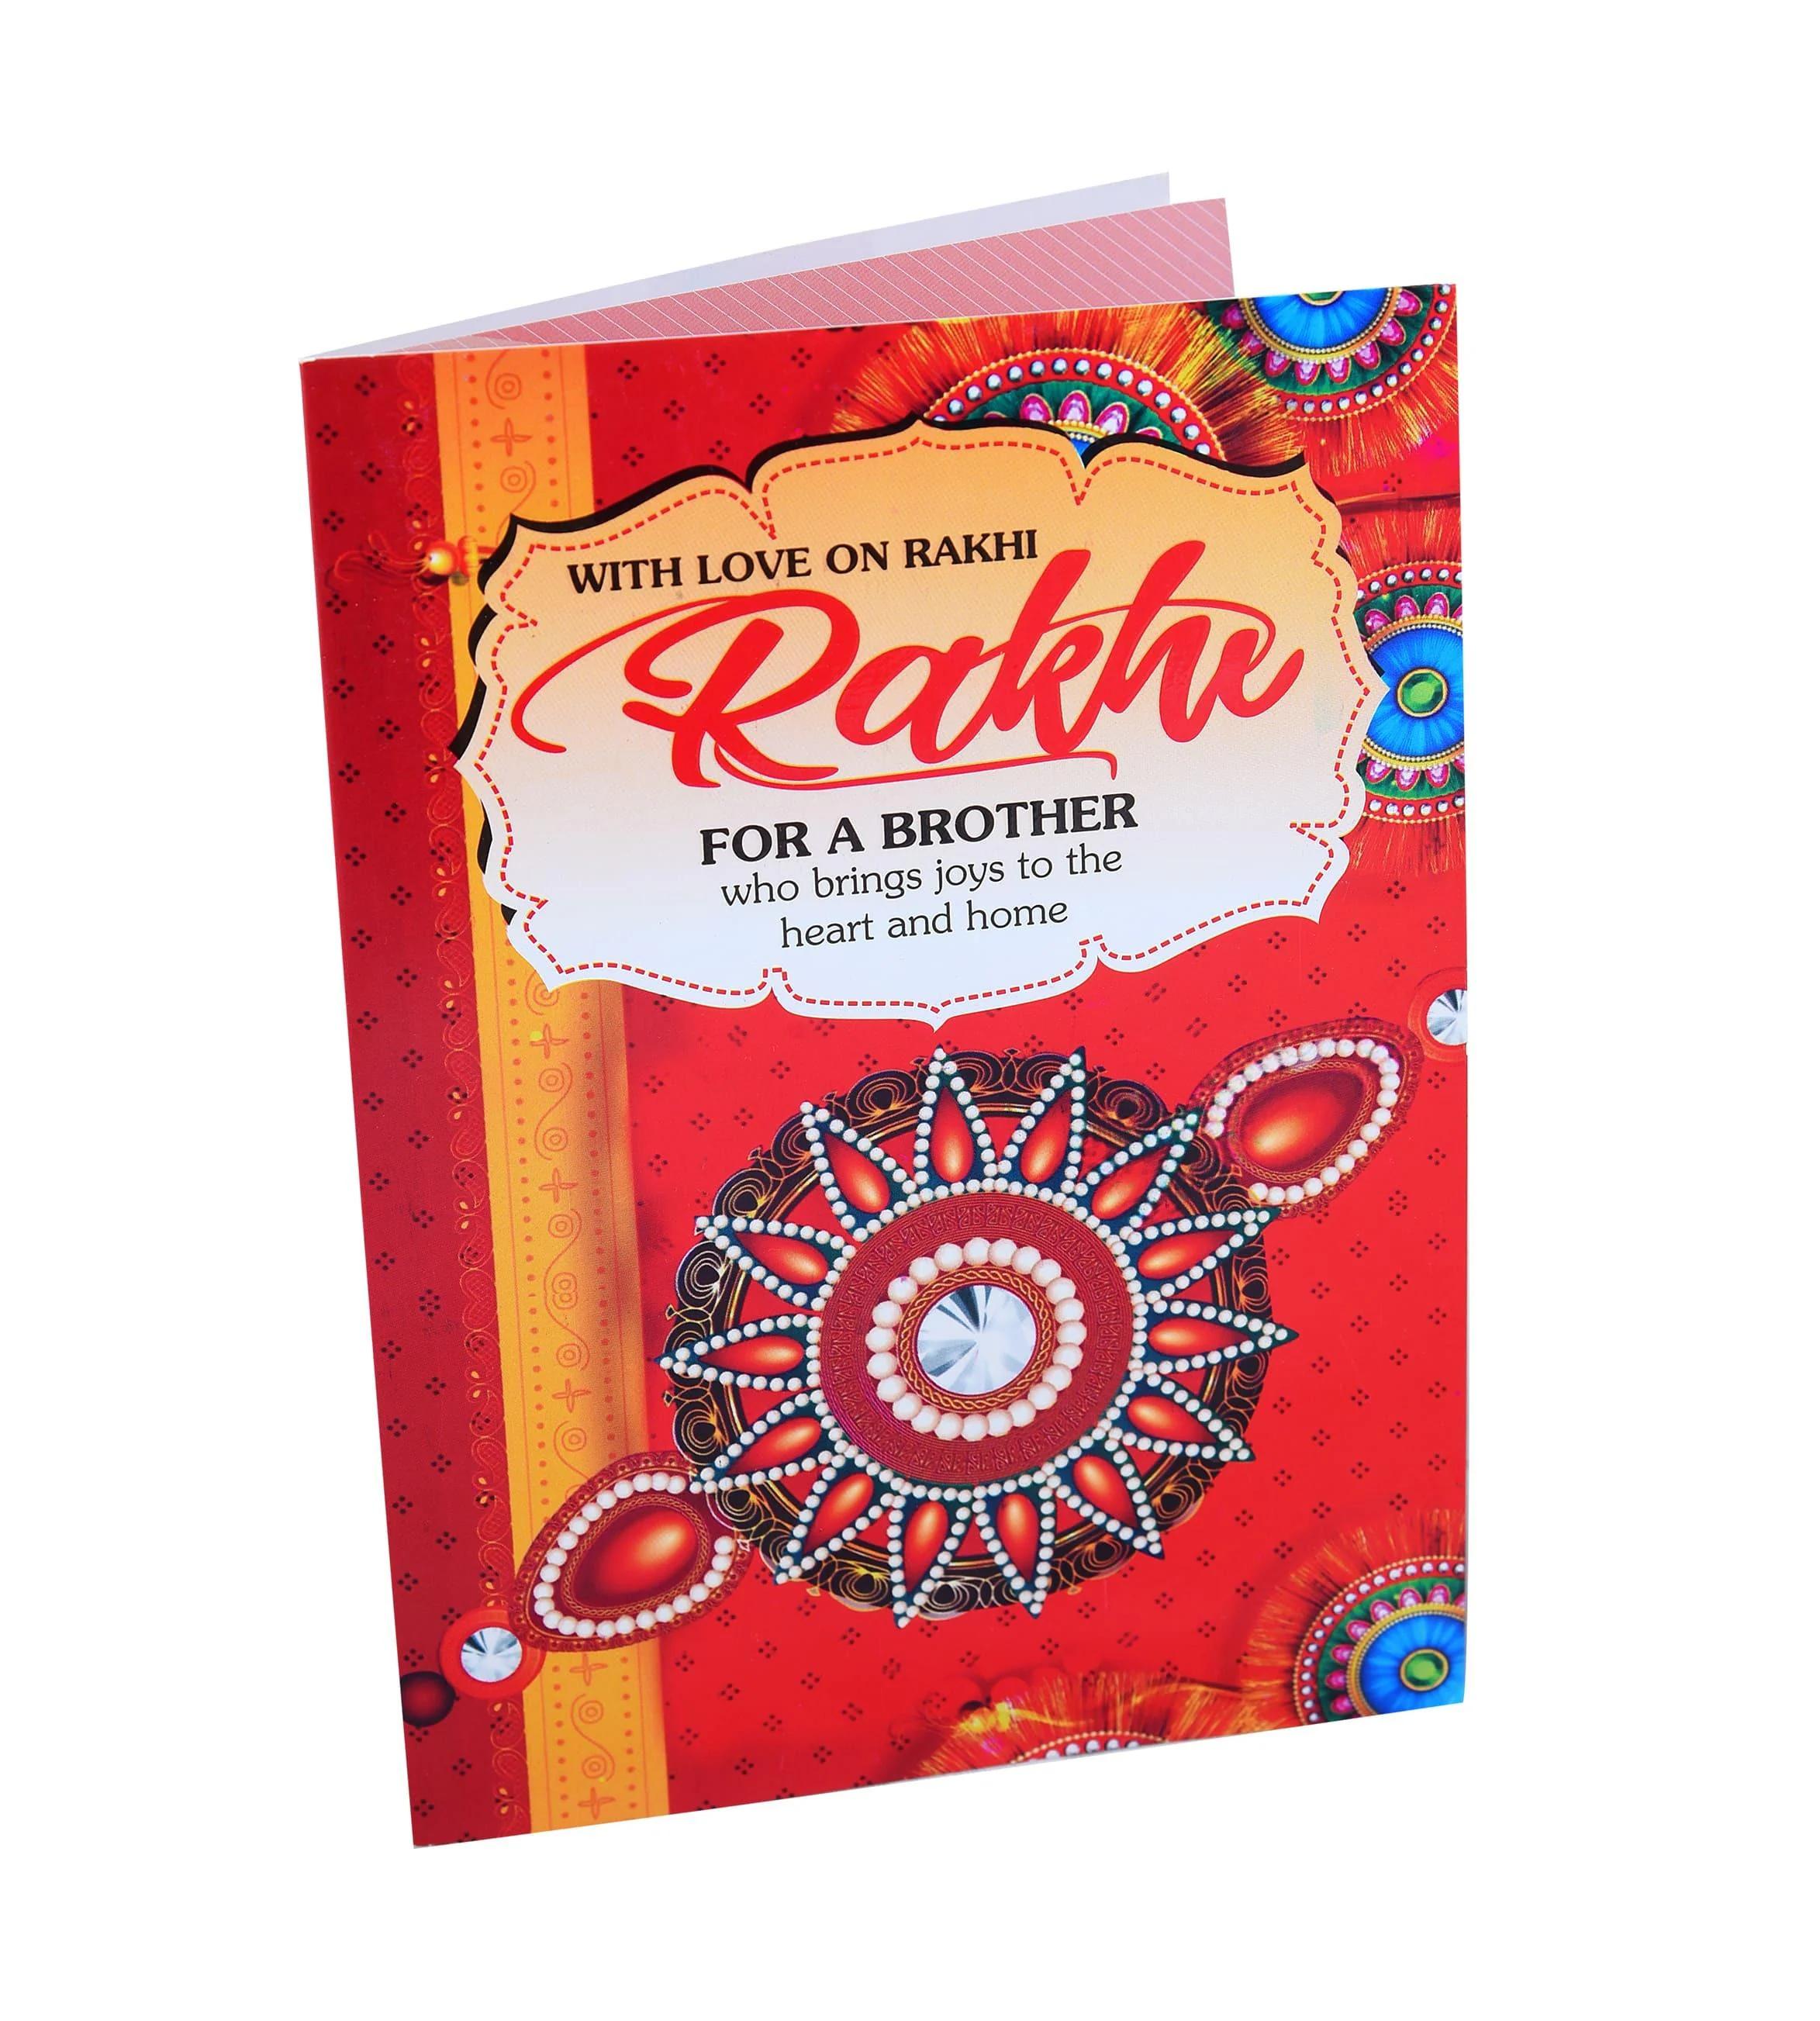
Mantouss Rakhi
Type: Rakhis
Brand: MANTOUSS
Price: Rs. 299
 RAKHI is the occasion when gifting becomes a major part for sharing bonds and well wishes. This RAKHI MANTOUSS got you the love and care you wish to send to your dear ones.Say HAPPY RAKHI to your brother, bhai, bhaiya, bro, dada etc. with this unique set of gift.
Features: The Package contains- Set of 2 kundan rakhi+Showpiece figurine+Roli, chawal combo+Rakhi greeting card,Complementary Polyserin show piece figurine for your brother.It makes a perfect Gift for your Brother on occasions like Gifts for Brother on Rakhi Gifts, Best Brother Gifts, Raksha Bandhan Gifts, Rakhi, Rakhi Gift for Brother, Rakhi for Brother,Hand crafted Rakhi-High Quality Material Used. The designer patterns in the aesthetic style with shimmering glimpse highlights the true beauty of this traditional thread.,Spread the Rakhi spirit among your siblings and loved ones by sending them your warm Rakhi greeting.,Ideal for-Rakhi for brother, rakhi for brother and bhabi,Rakhi for brother gift combo set, Rakhi combo gift,rakhi gift for brother,rakshabandhan gift for brother,Rakhi gift,rakhi hamper